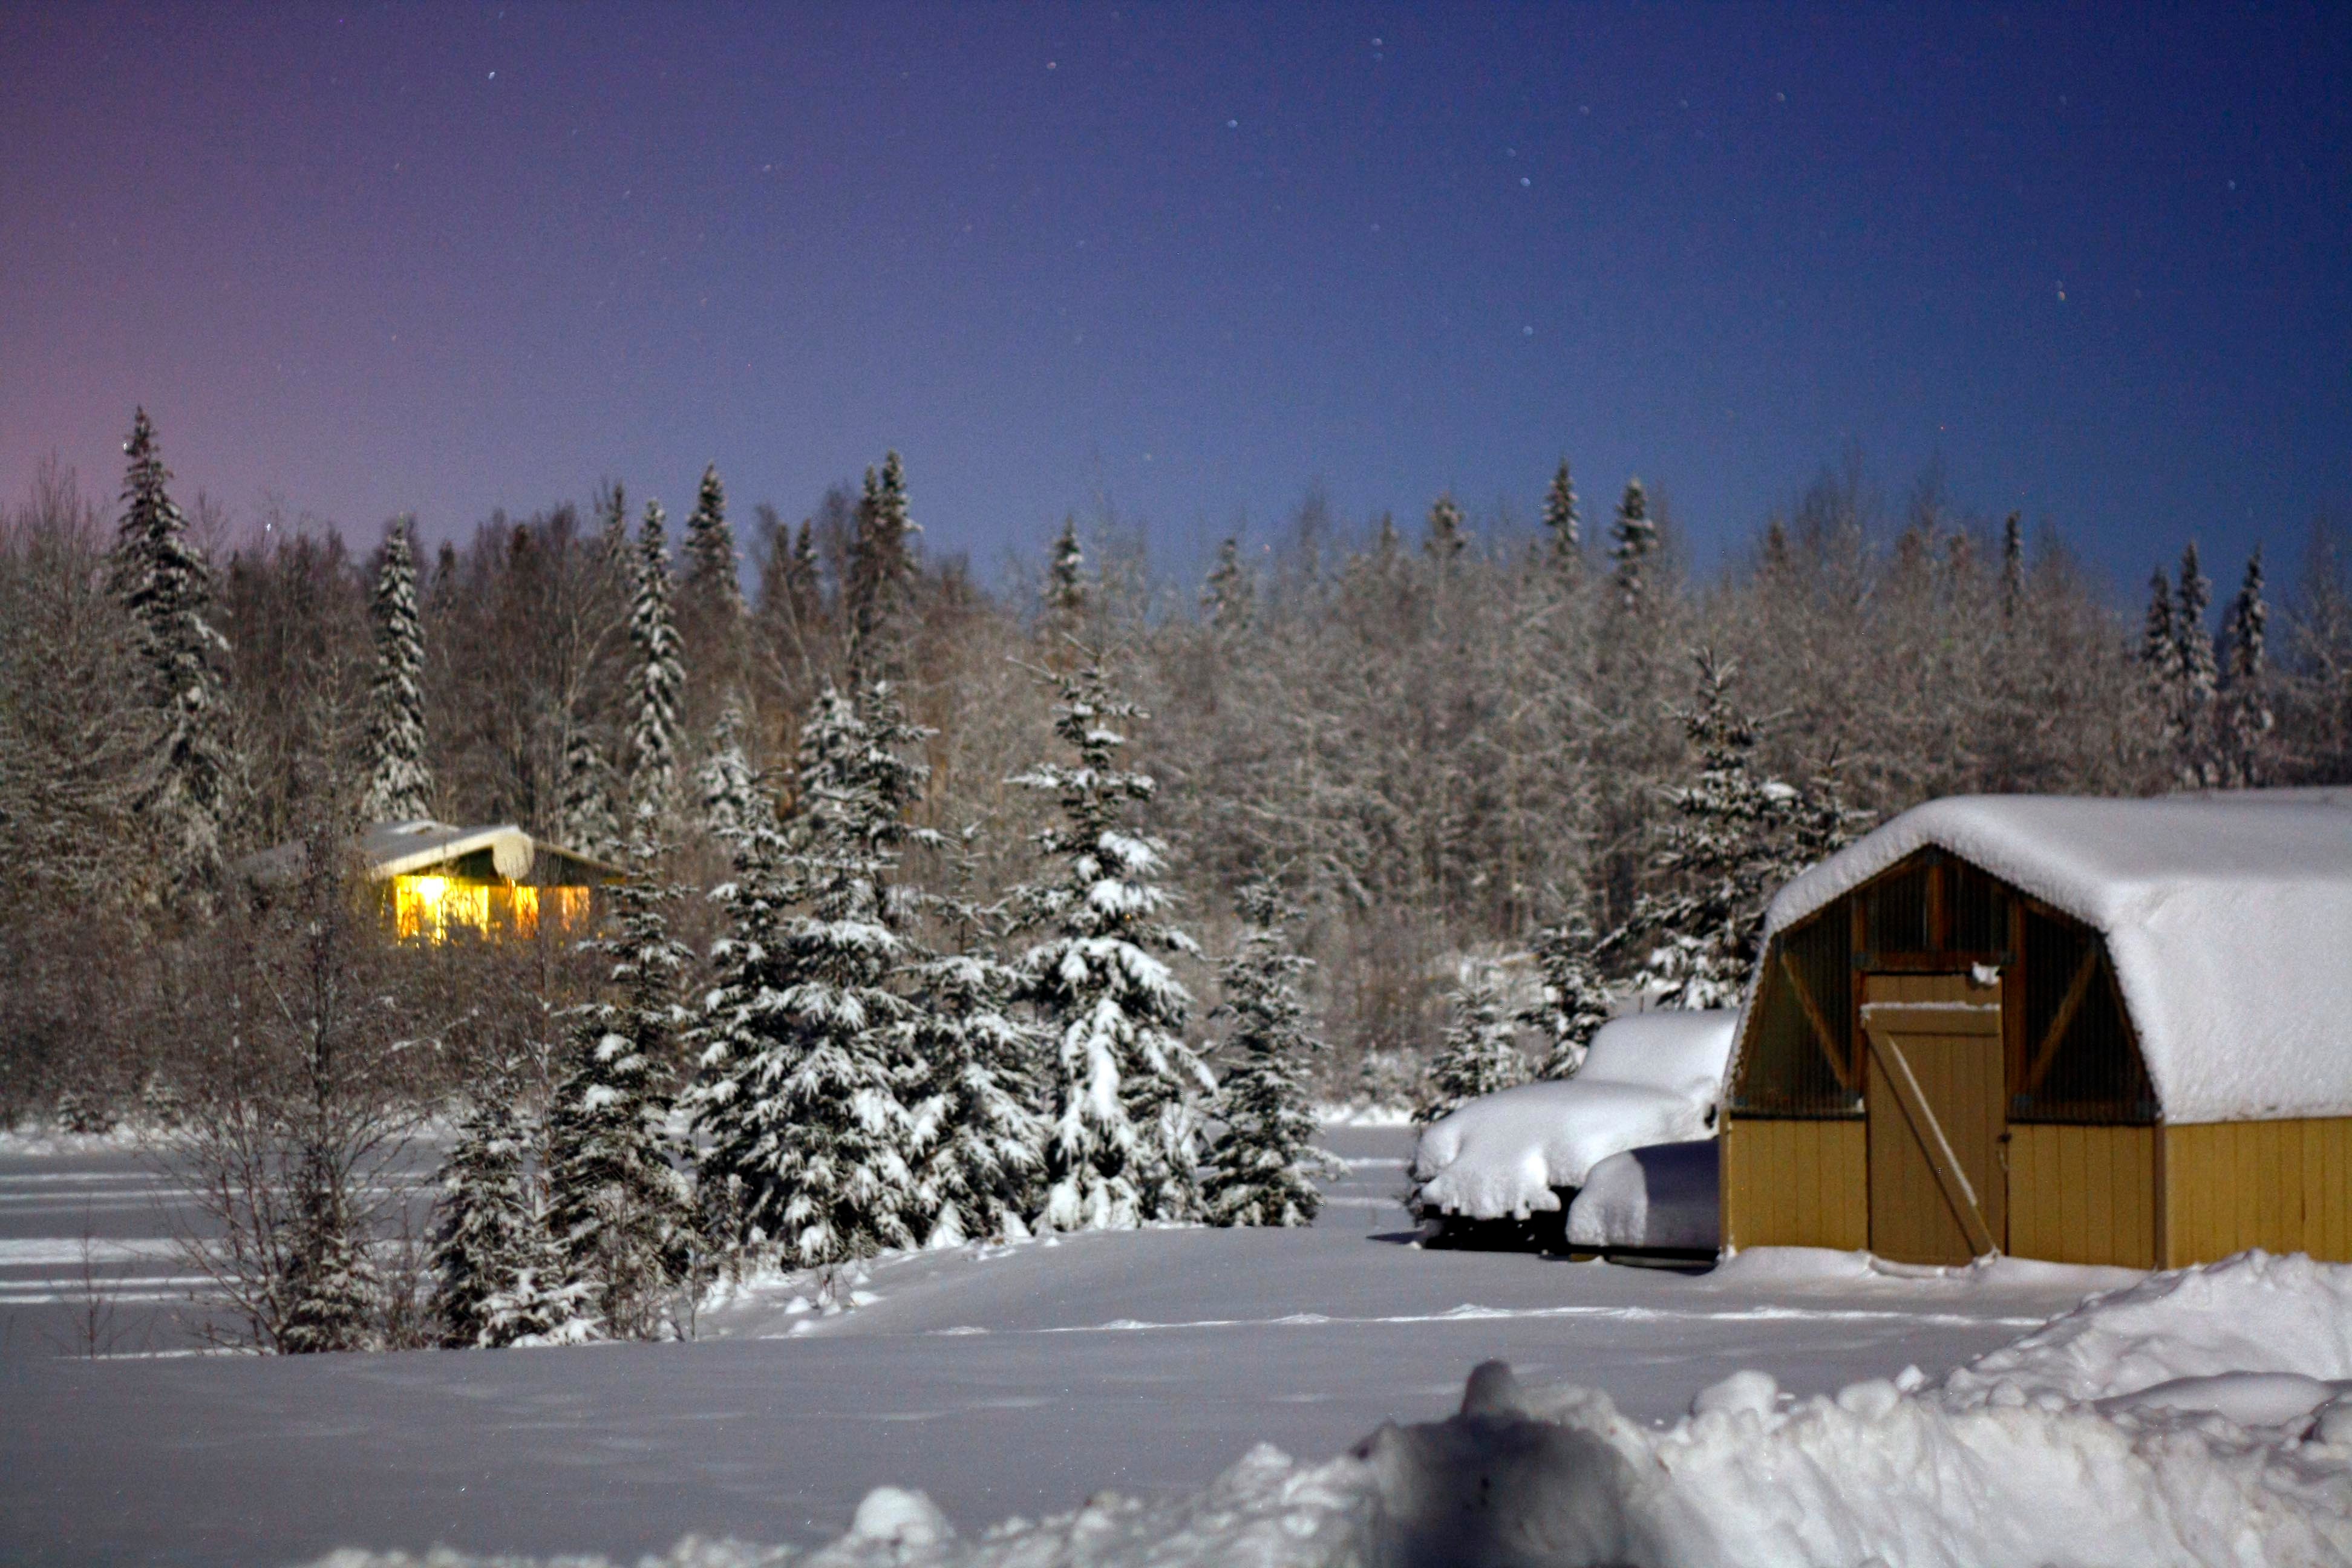
snow, winter, weather, season, freezing